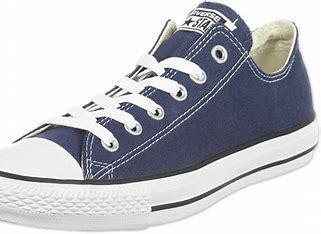
Brand: Converse
Model: All Star Ox